1978 Lima trans protest

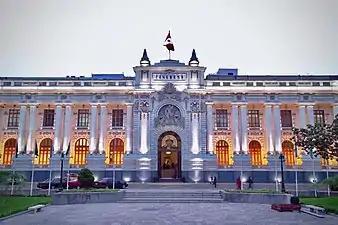
The Peruvian Legislative Palace, where the protest took place

The 1978 Lima trans protest took place on 5 December 1978 at the Legislative Palace in Lima, Peru, the location of the Congress of the Republic, becoming the first LGBTQ+ demonstration in Peru and which demanded from the Constituent Assembly various forms of LGBTQ rights.